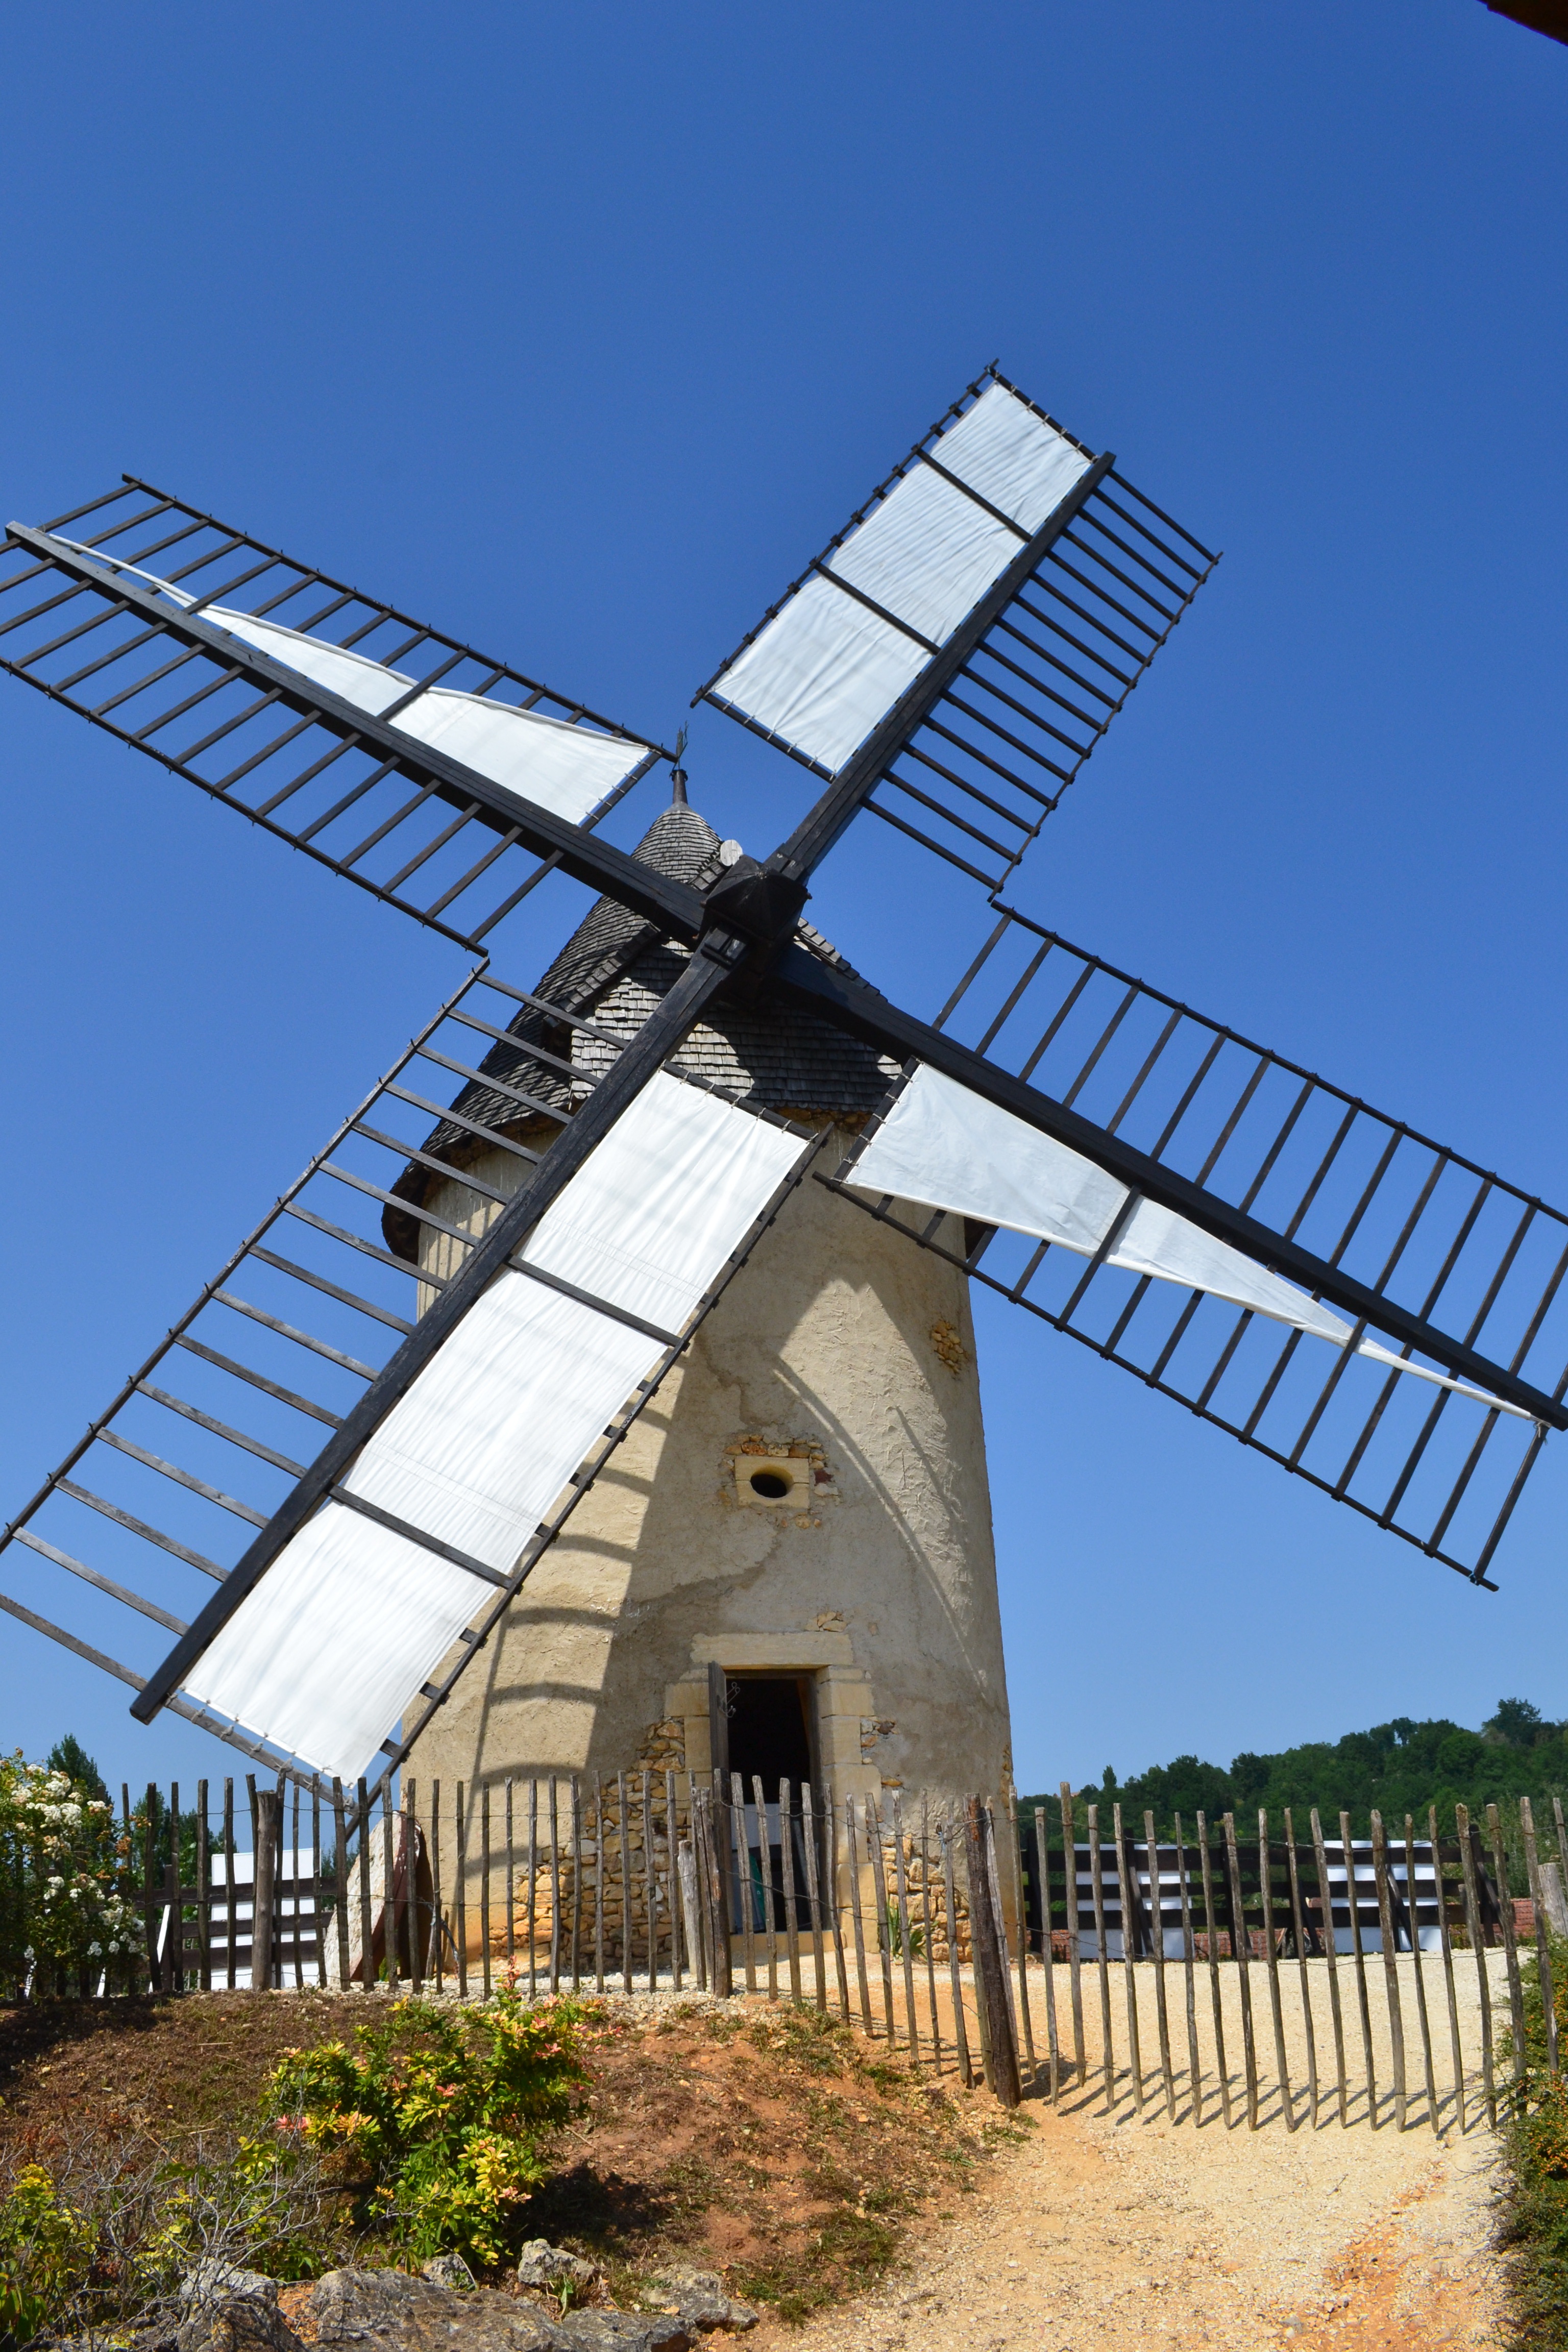
windmill, wind, building, old, france, energy, mill, dordogne, bournat, outdoor structure, bugue